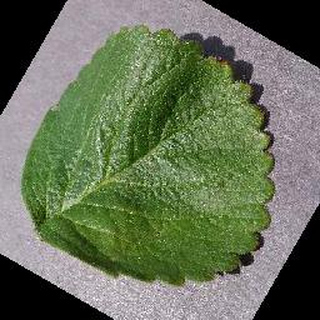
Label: healthy_strawberry